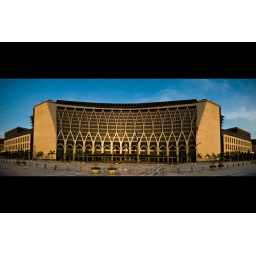
Stitched image of the Ministry of Finance building in Putrajaya. Didn't have a super wide angle lens or fish eye.